Computer keyboard

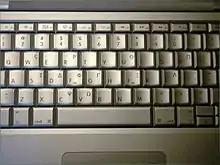
A Greek keyboard lets the user type in both Greek and the Latin alphabet (MacBook Pro).

Multifunctional keyboards may feature customised keypads, fully programmable function or soft keys for macros/pre-sets, biometric or smart card readers, trackballs, etc. New generation multifunctional keyboards feature a touchscreen display to stream video, control audio visual media and alarms, execute application inputs, configure individual desktop environments, etc. Multifunctional keyboards may also permit users to share access to PCs and other information sources. Multiple interfaces (serial, USB, audio, Ethernet, etc.) are used to integrate external devices. Some multifunctional keyboards are also used to directly and intuitively control video walls.